J. Smeaton Chase

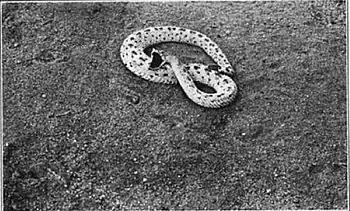
Sidewinder, from "California Desert Trails," 1919

Joseph Smeaton Chase (8 April 1864 – 29 March 1923) was an English-born American author, traveler, and photographer. He has become an integral part of California literature: revered for his poignant descriptions of California landscapes. An Englishman who toured the Santa Rosa and San Jacinto mountains in 1915 with his burro, Mesquit, Chase published poetic diary entries detailing his escapades through the Sierra Nevada mountains and California desert.